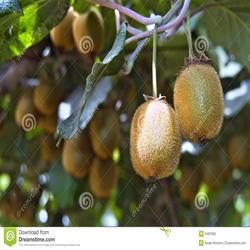
Label: Kiwi